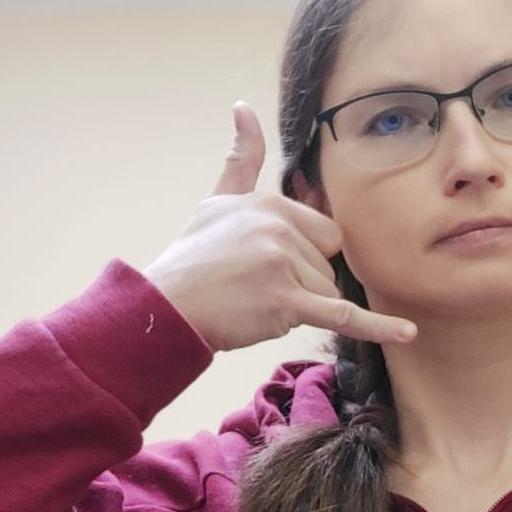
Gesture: call